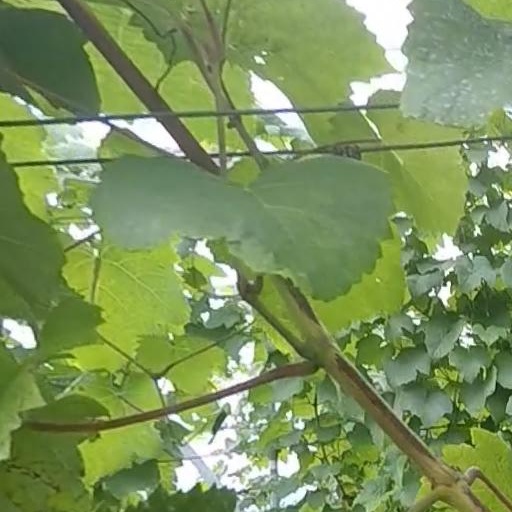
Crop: grape